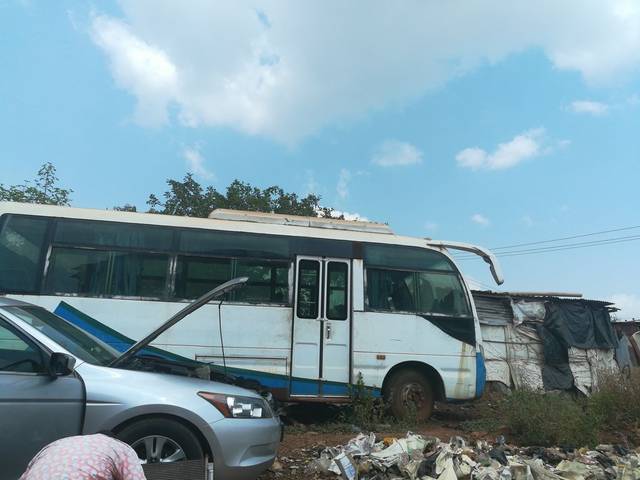
Region: Nigeria
Coordinates: 9.059, 7.451